Ertzaintza

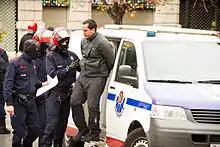
Ertzainas making an arrest

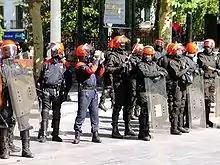
Ertzaintza 'Beltzak' Mobile Brigade

Ertzaintza is not accepted by the Basque nationalist parties ETA and Batasuna, who deride it as "zipaioak", or sepoys, an indigenous force serving the colonial power. As Ertzaintza took a more relevant role in the fight against ETA, it has become a target for them. It was soon infiltrated by ETA members, like Iñaki de Juana Chaos. In the areas where support for ETA is higher, "ertzainas" are forced to reside elsewhere and commute to work.